Pyotr Solodukhin

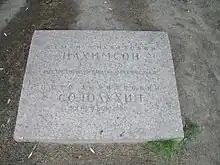
Memorial plaque to Pyotr Solodukhin and Semyon Nakhimson at the Monument to the Fighters of the Revolution

Solodukhin's body was sent to Petrograd and he was buried at the Monument to the Fighters of the Revolution, on the Field of Mars, on 22 August. His commissar in the 9th Rifle Division, Semyon Voskov, is also buried at the monument, having died of typhus in Taganrog after that city had been taken by the Red Army.